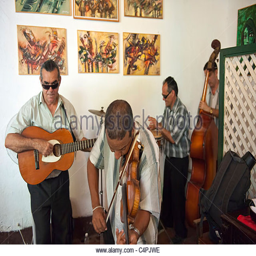
musicians performing in a restaurant during lunch